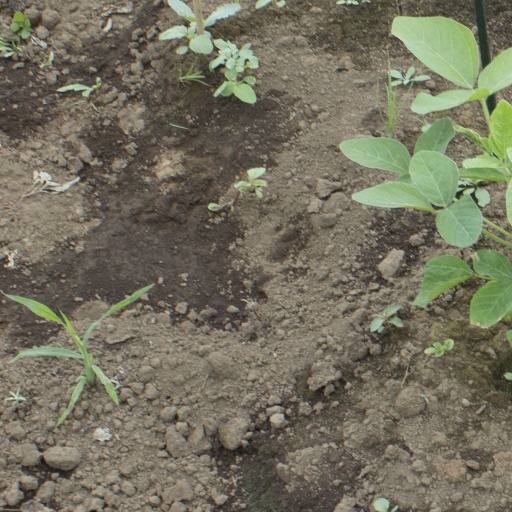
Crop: soybean